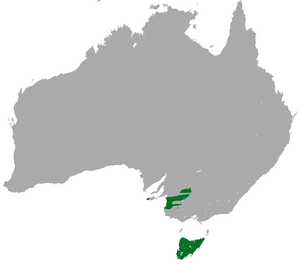
Le Phalanger pygmée à queue zébrée; en anglais: Tasmanian Pygmy Possum ou Little Pygmy Possum est le plus petit des possums pygmées en Australie.